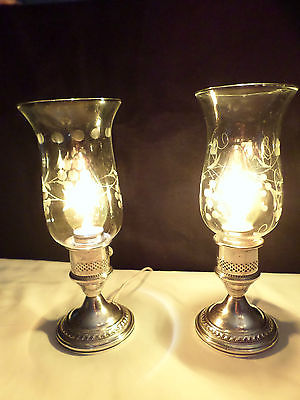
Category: lamp